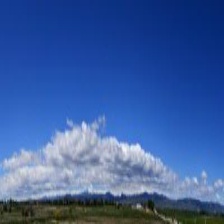
Cloud type: Stratus